Question: Why are the people sitting in the stands?
Tambaya: Meyasa mutanen suke zaune a gurin zaman?
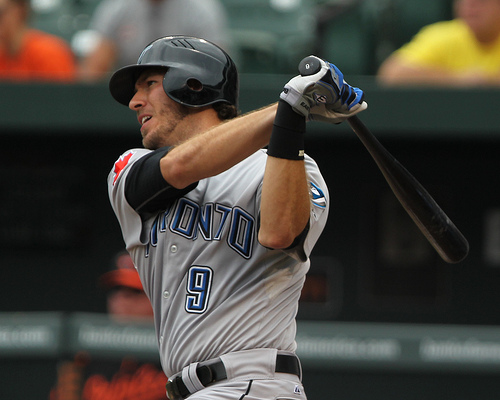
Answer: They are watching the baseball game.
Amsa: Suna kallon wasan baseball.